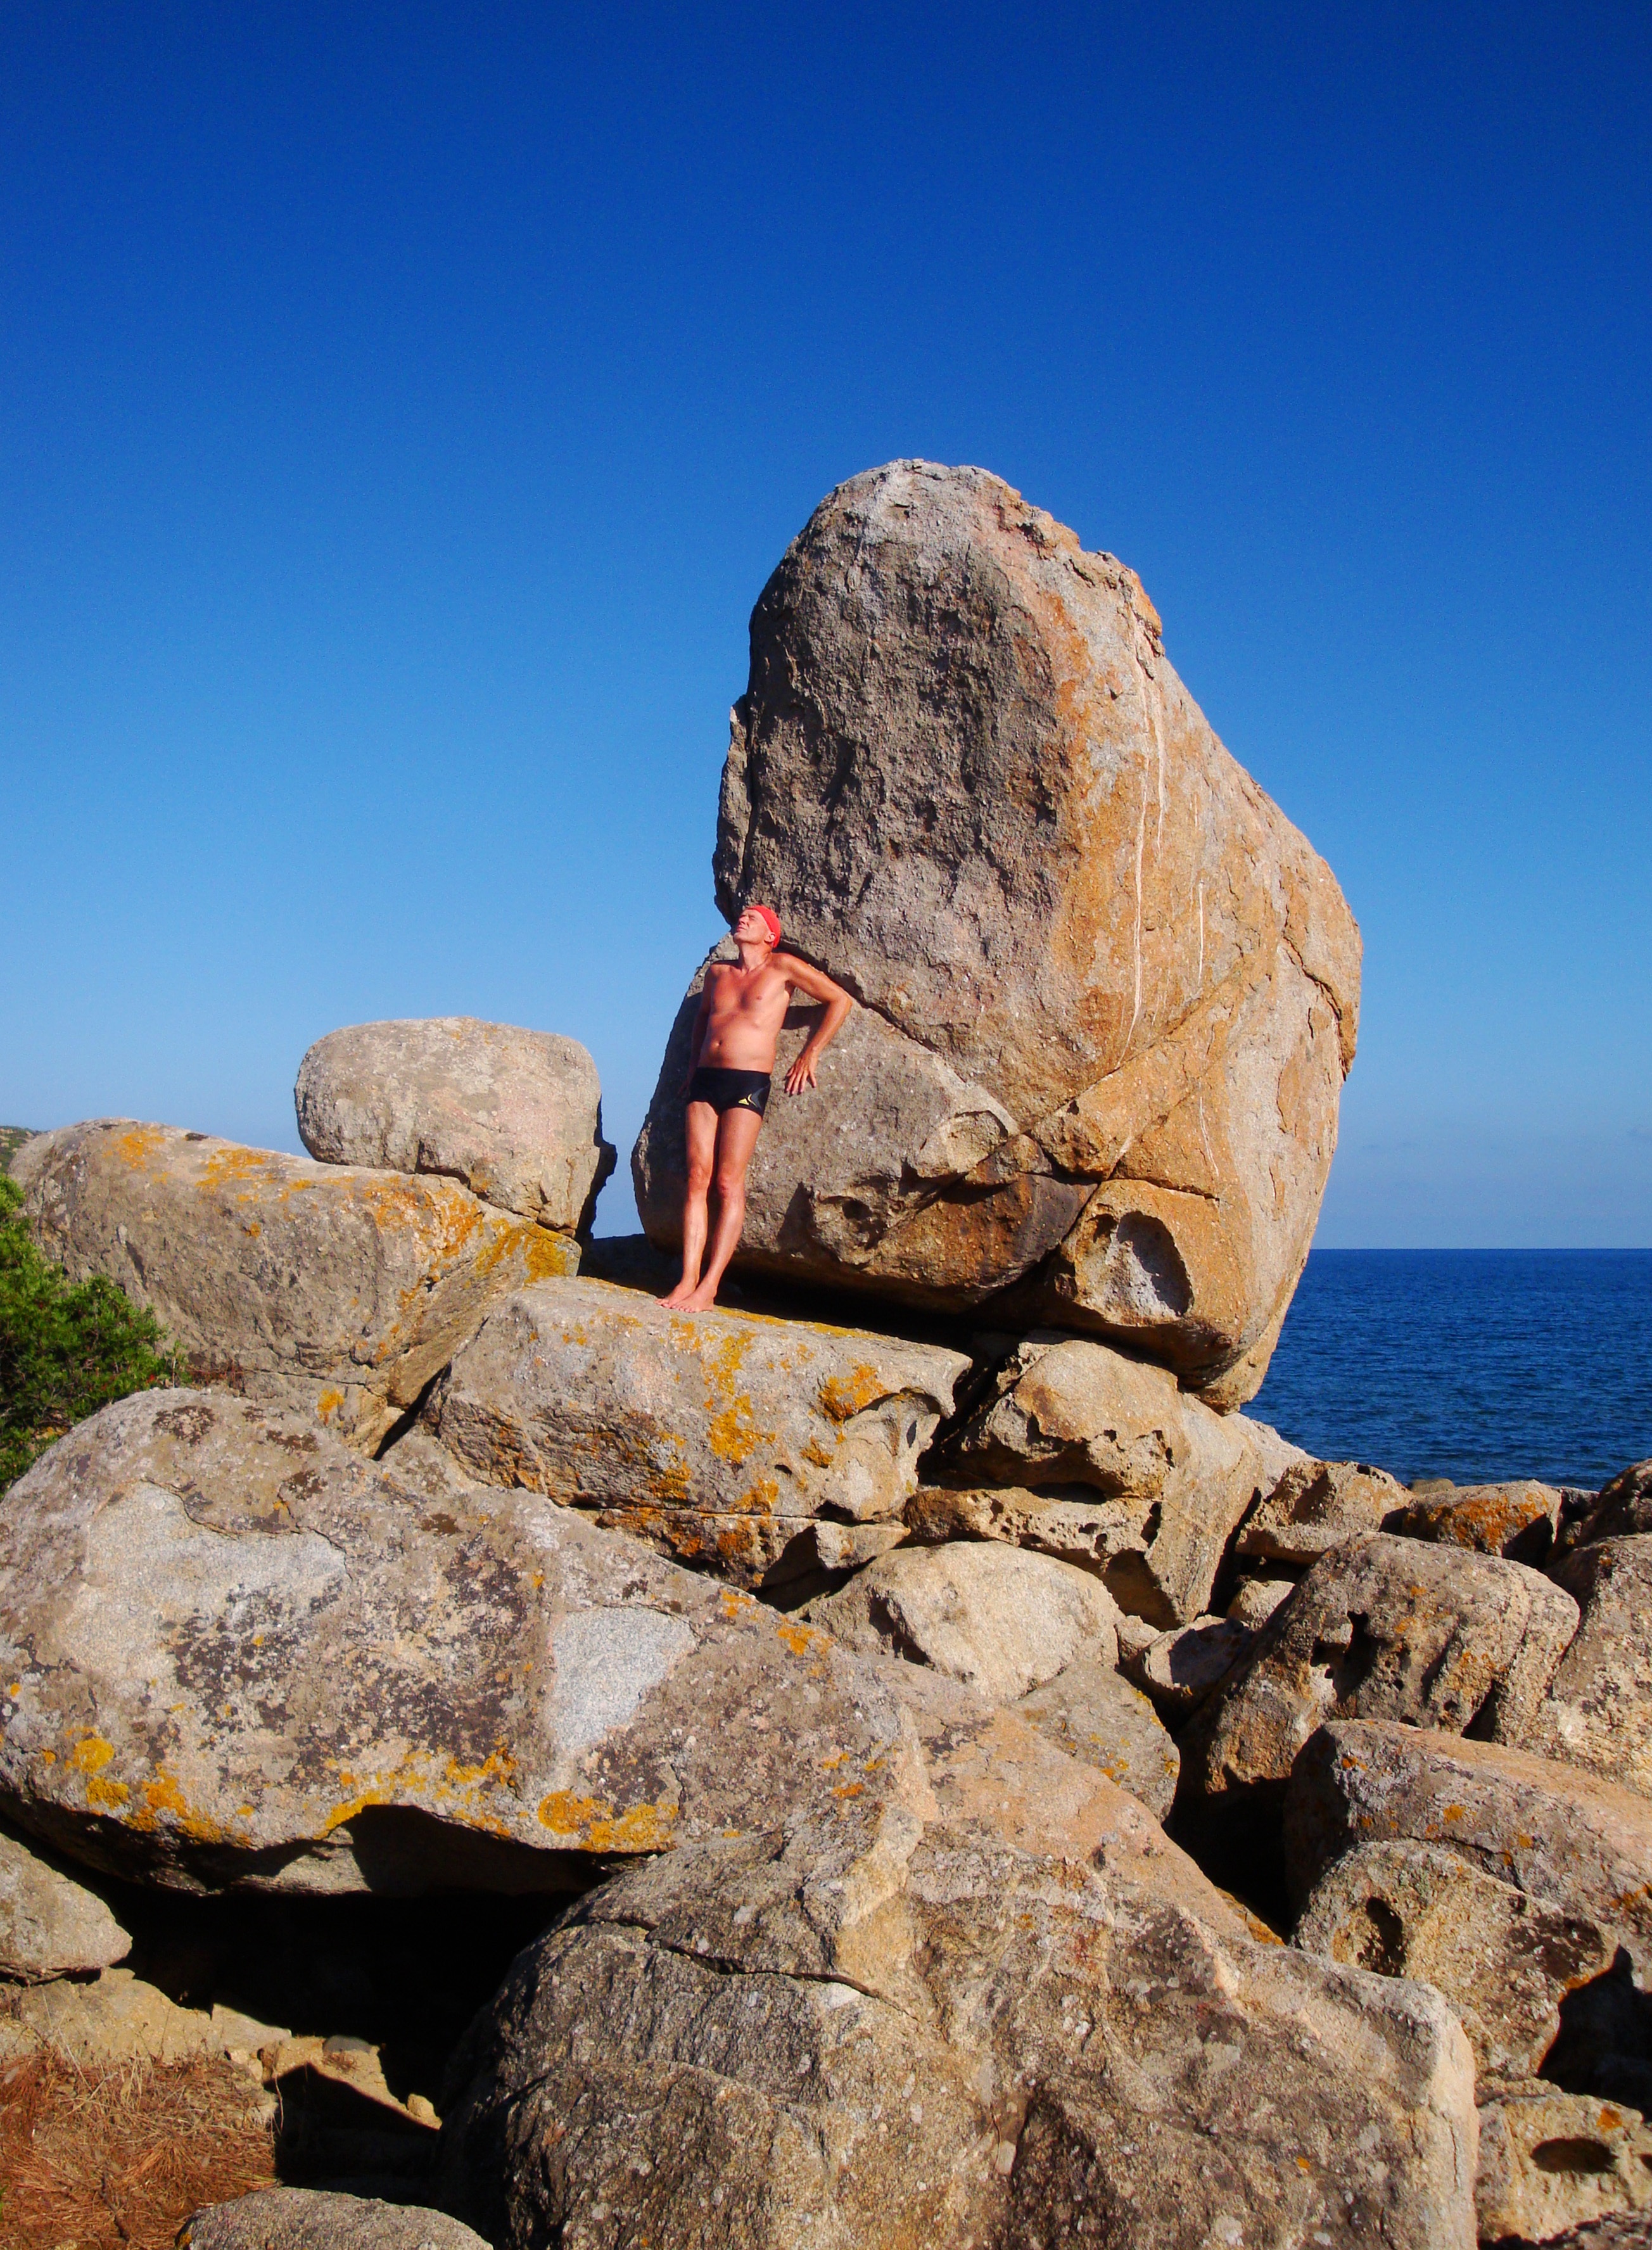
man, landscape, sea, coast, water, nature, rock, ocean, horizon, sky, sun, feet, adventure, alone, stone, travel, recreation, cliff, wild, cave, mediterranean, africa, holiday, religion, human, italy, blue, rest, rock climbing, freedom, terrain, material, relaxation, mother, geology, earth, meditation, sports, holidays, legs, boulder, yoga, mallorca, wide, trust, body, mood, soul, bless you, headscarf, cape, sicily, support, bouldering, wellness, ibiza, healing, round stone, lean on, outdoor recreation